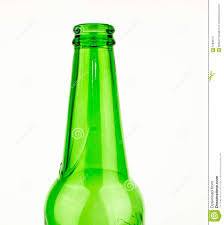
Waste category: glass